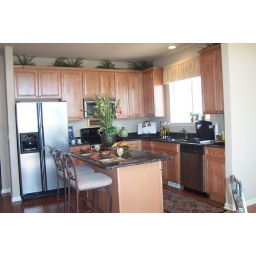
Example of Cranbury brown in kitchen with maple cabinets